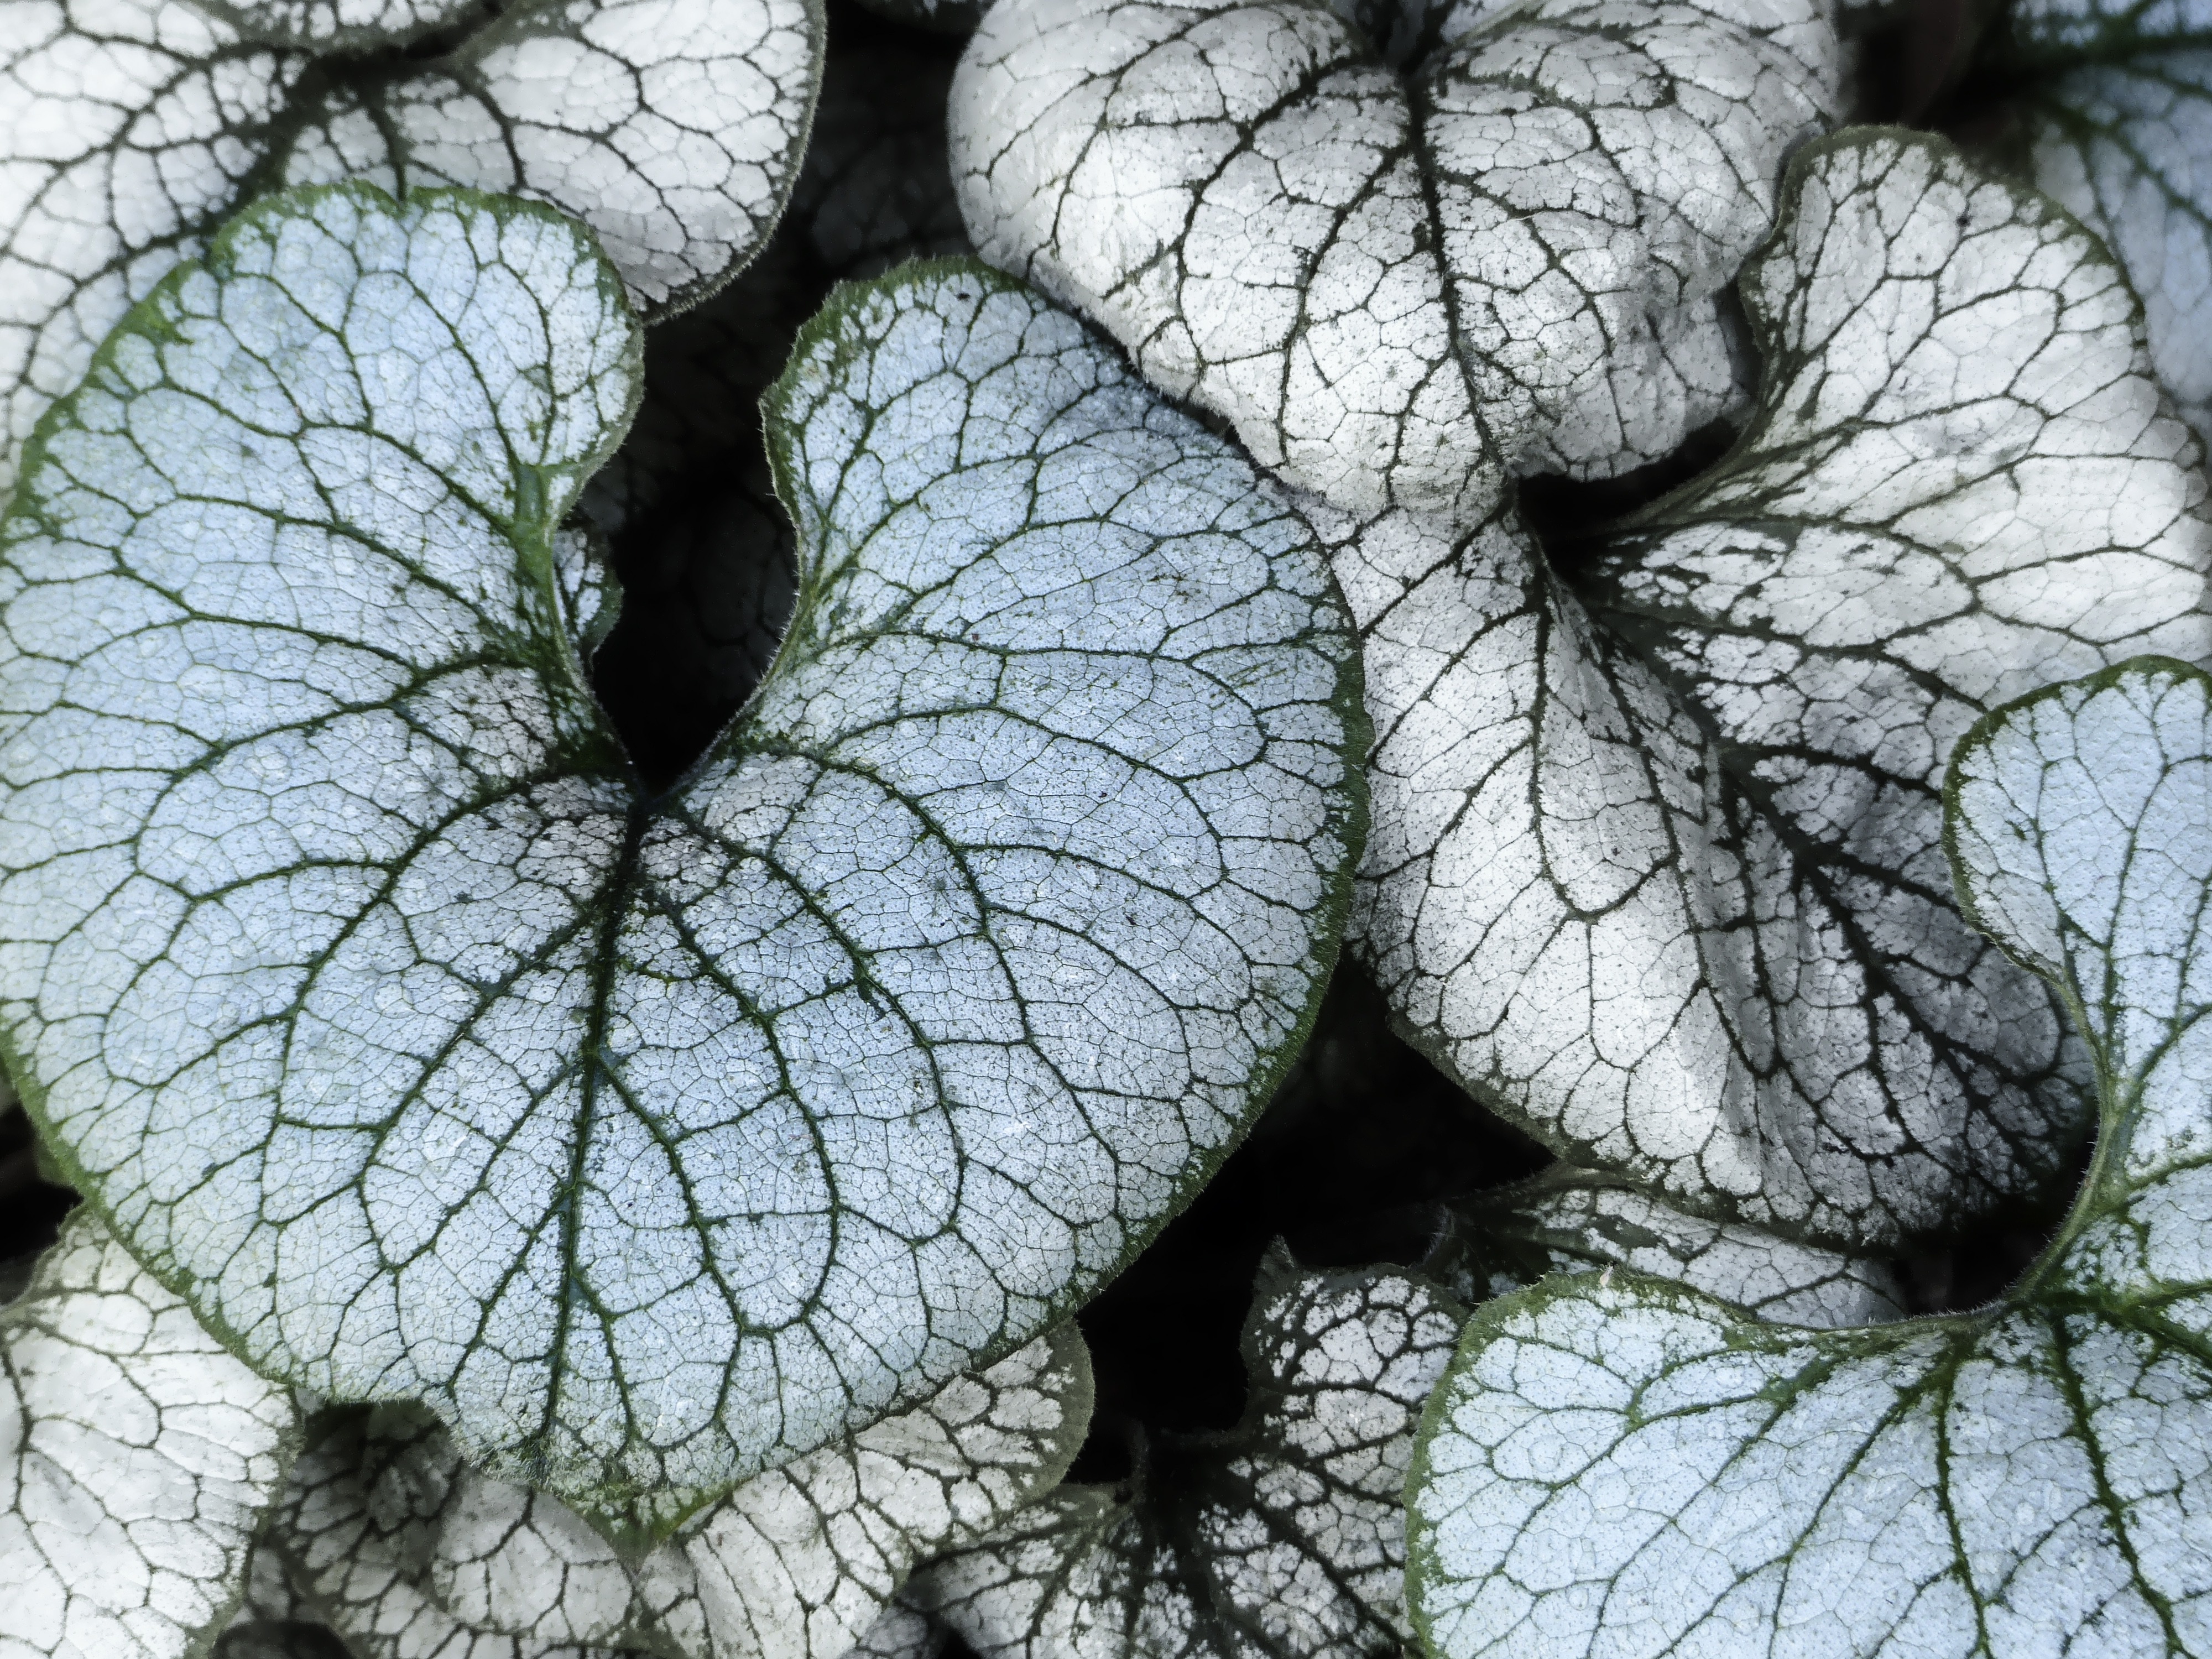
nature, plant, white, leaf, flower, green, botany, black, garden, flora, close up, green leaves, flowering plant, land plant